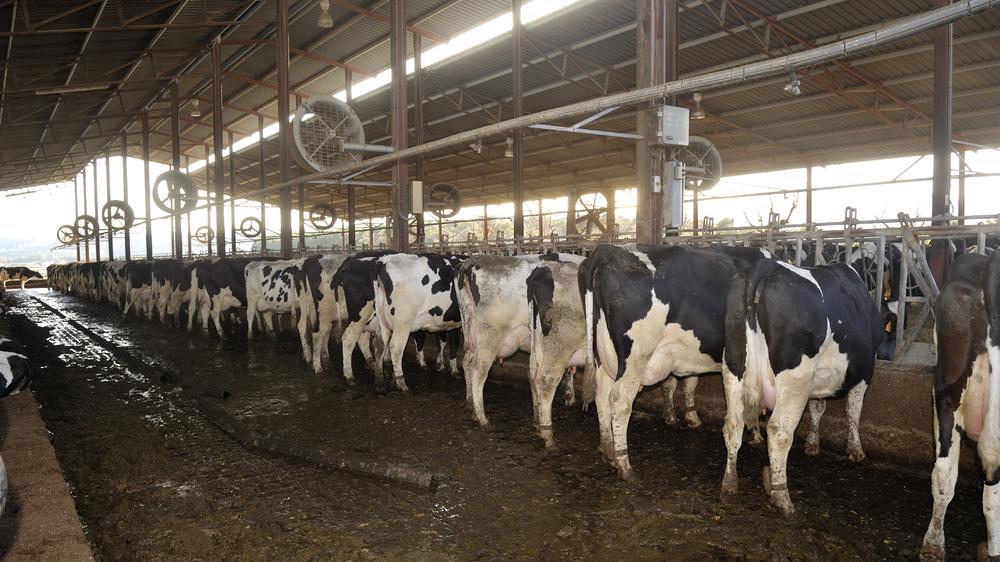
Shughuli ya ufugaji mkubwa wa kibiashara wa ng'ombe wa kisasa, ambao wamehifadhiwa katika eneo , ambalo limeezekwa, na mazao yake makuu,  ni pamoja na nyama, maziwa  na mbolea .